An Mein Volk

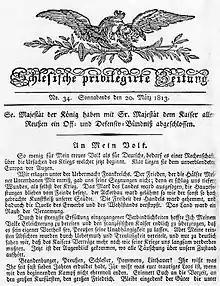
First page of "An Mein Volk"

The proclamation An Mein Volk ("To my People") was issued by King Frederick William III of Prussia on 17 March 1813 in Breslau (present-day Wrocław, Poland). Addressed to his subjects, "Preußen und Deutsche" ("Prussians and Germans" — the former term embracing several ethnic groups in Prussia), it appealed for their support in the struggle against Napoleon. Hostilities had been declared the day before.